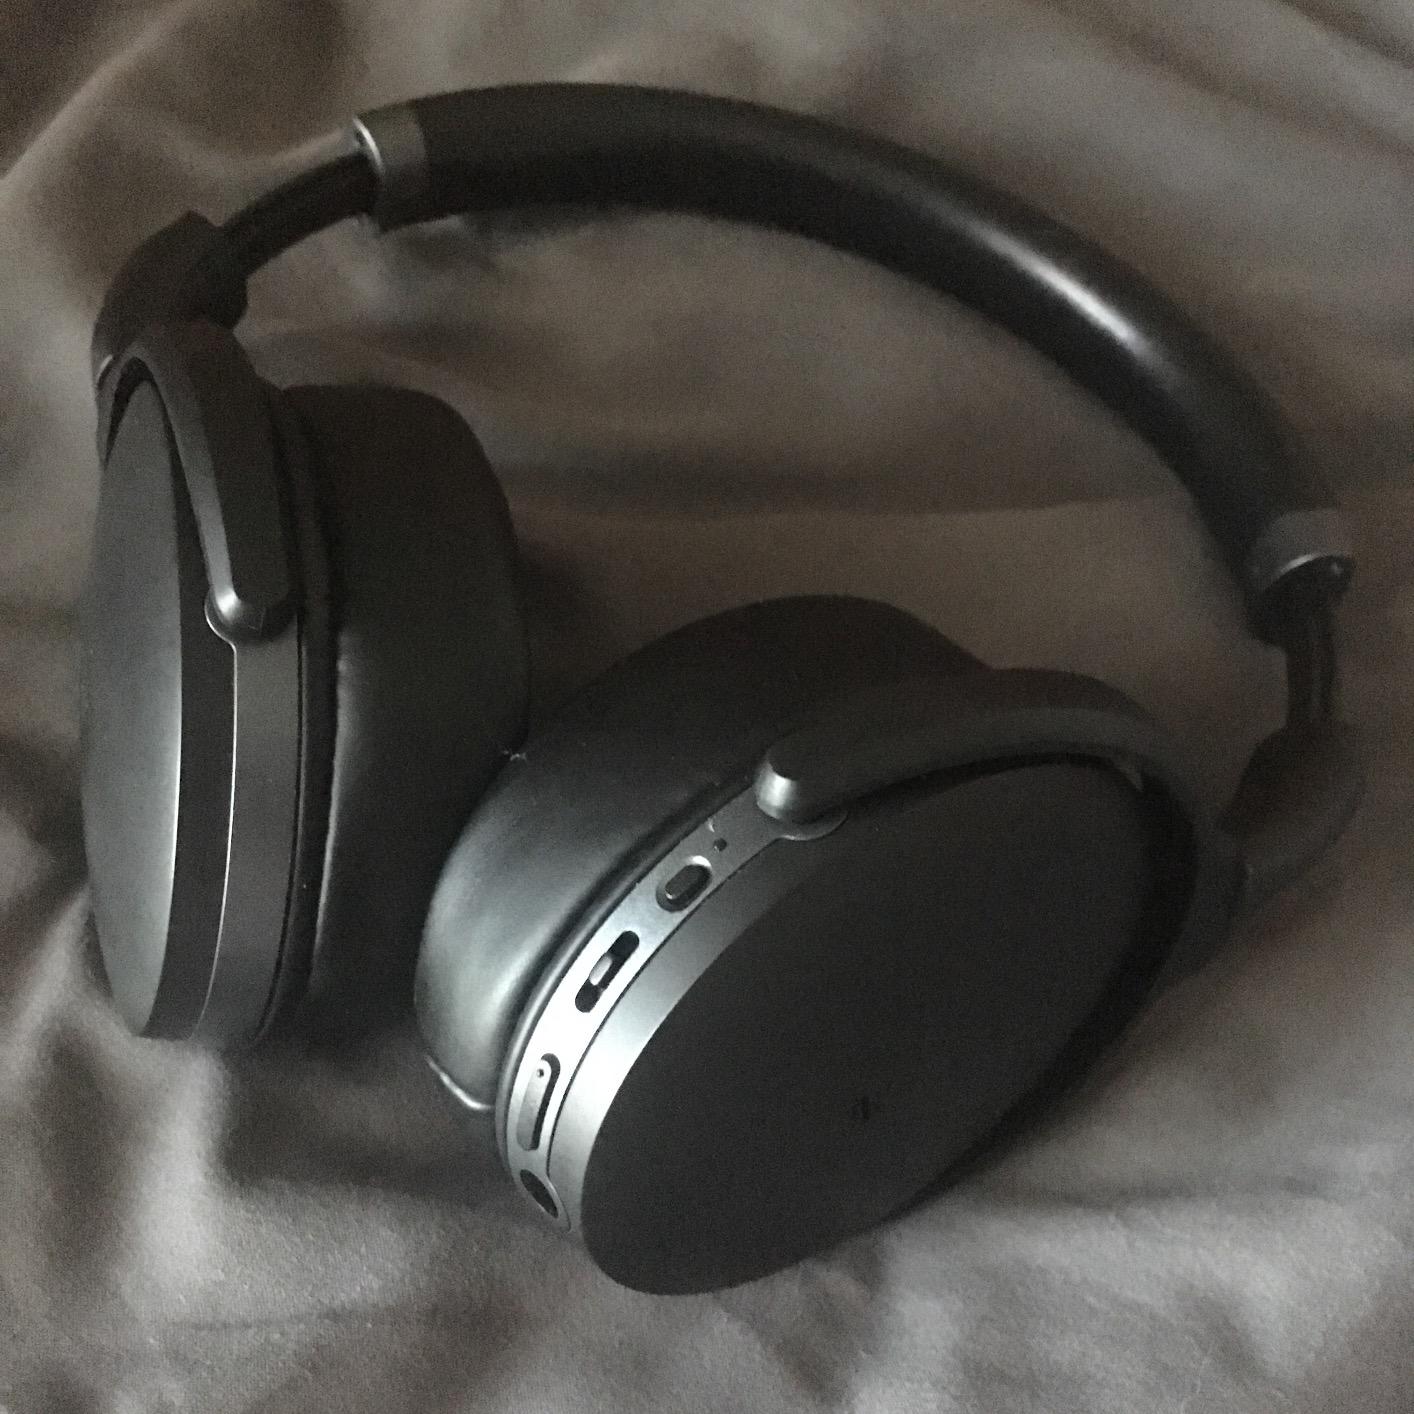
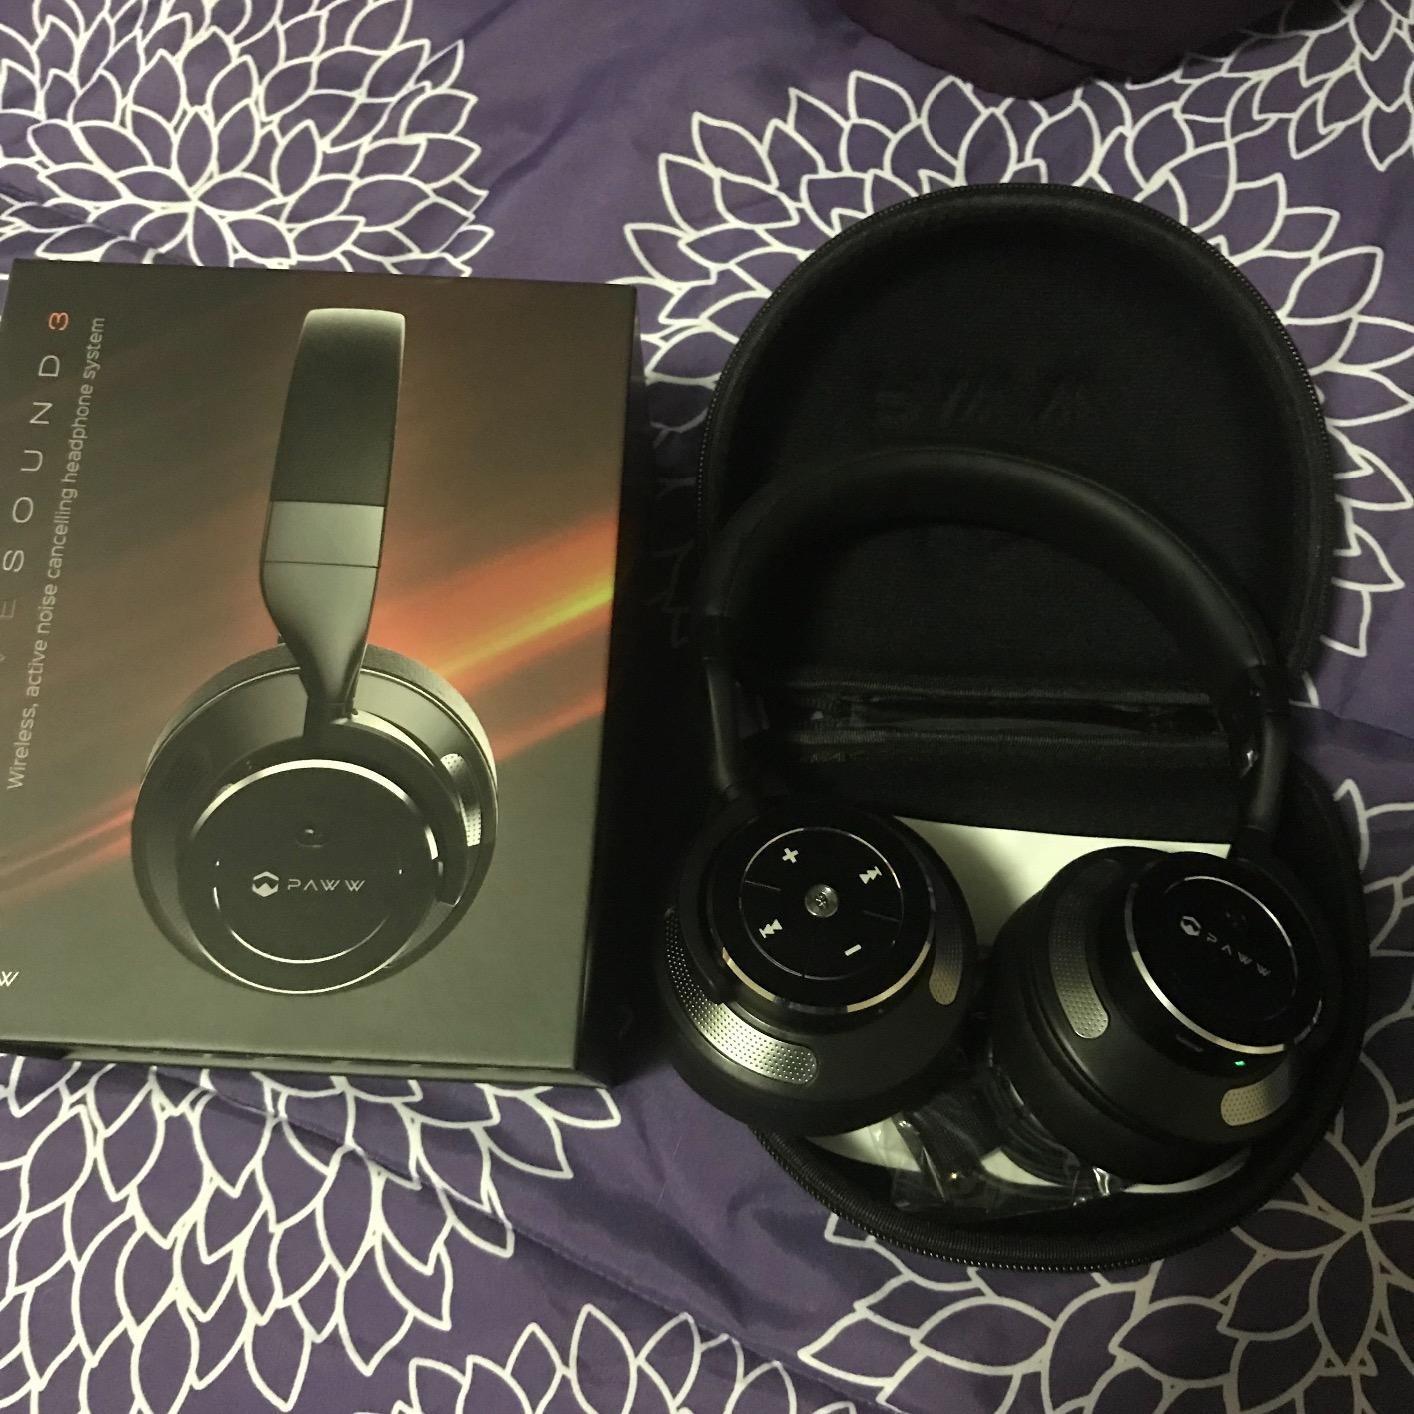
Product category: headphones
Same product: no